Vaughn's Hall and Blacksmith Shop

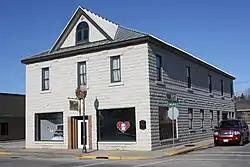
Vaughn's Hall and Blacksmith Shop, Montello, Wisconsin, February 2012

The Vaughn's Hall and Blacksmith Shop is a building in Montello, Wisconsin, United States, listed on the National Register of Historic Places. The two-story cement block building was built by a blacksmith named John P. Vaughn in 1912. The new cast concrete blocks were manufactured in Montello at Neck and Brothers manufacturing site.